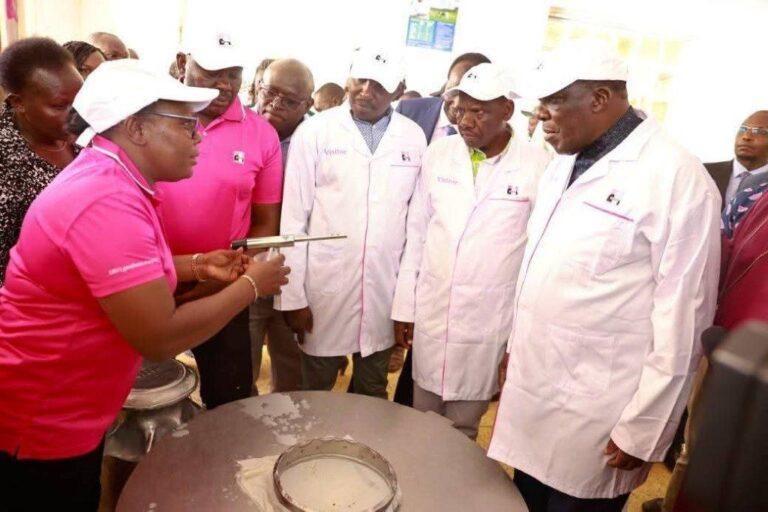
Mwanamke amevaa kofia na koti la pinki akifundisha kikundi cha wanaume waliovalia makoti meupe ya maabara.Anawaonyesha kifaa cha kupima bidhaa za maziwa huku  wote wakimtazama kwa makini.Wako kwenye mazingira ya kiwanda au maabara.